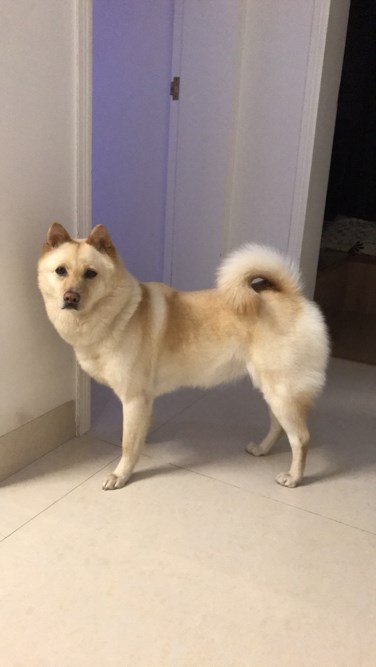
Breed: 1043-n000001-Shiba_Dog